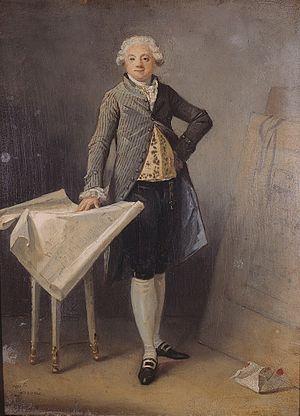
Marguerite Gérard est une artiste peintre française, née le 28 janvier 1761 à Grasse et morte le 18 mai 1837 à Paris.